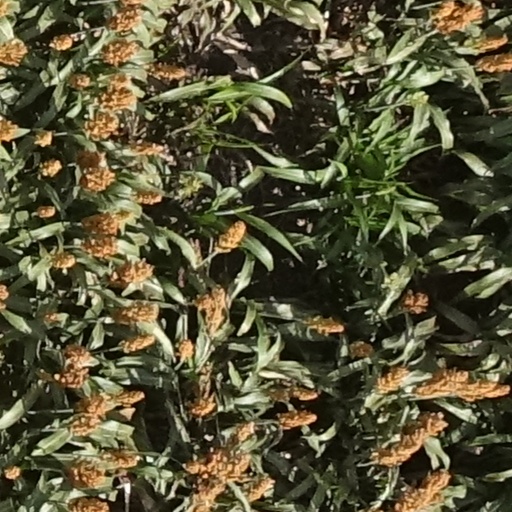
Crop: sorghum